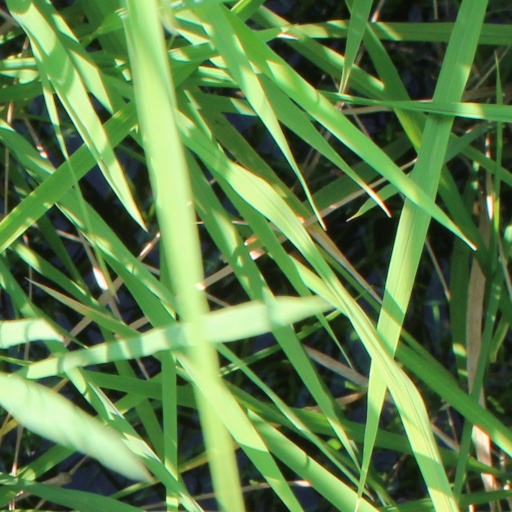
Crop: rice